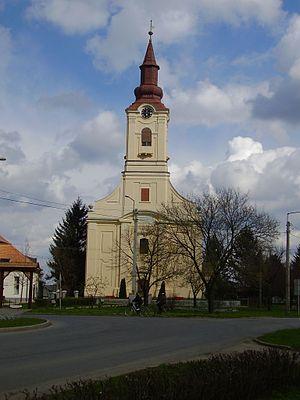
Füzesgyarmat est une ville et une commune du comitat de Békés en Hongrie.